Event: Nepal Earthquake
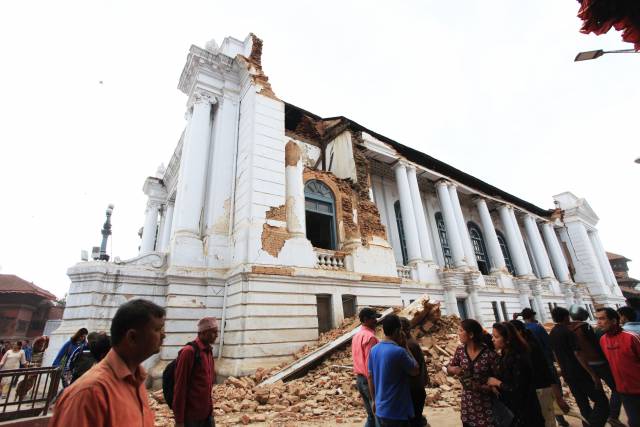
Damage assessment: damage